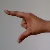
The image shows a hand gesture representing the letter 'Z' in Indian Sign Language.